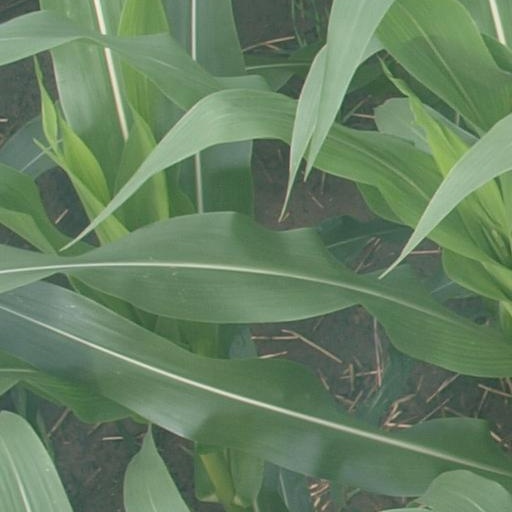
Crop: maize; corn